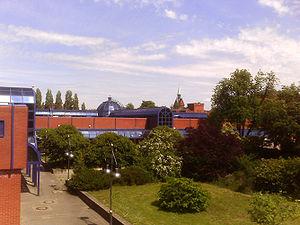
La prison de Spandau était située à l'ouest de Berlin dans le quartier de Spandau en secteur d'occupation britannique et fut célèbre pour ses prisonniers, des anciens dignitaires nazis.